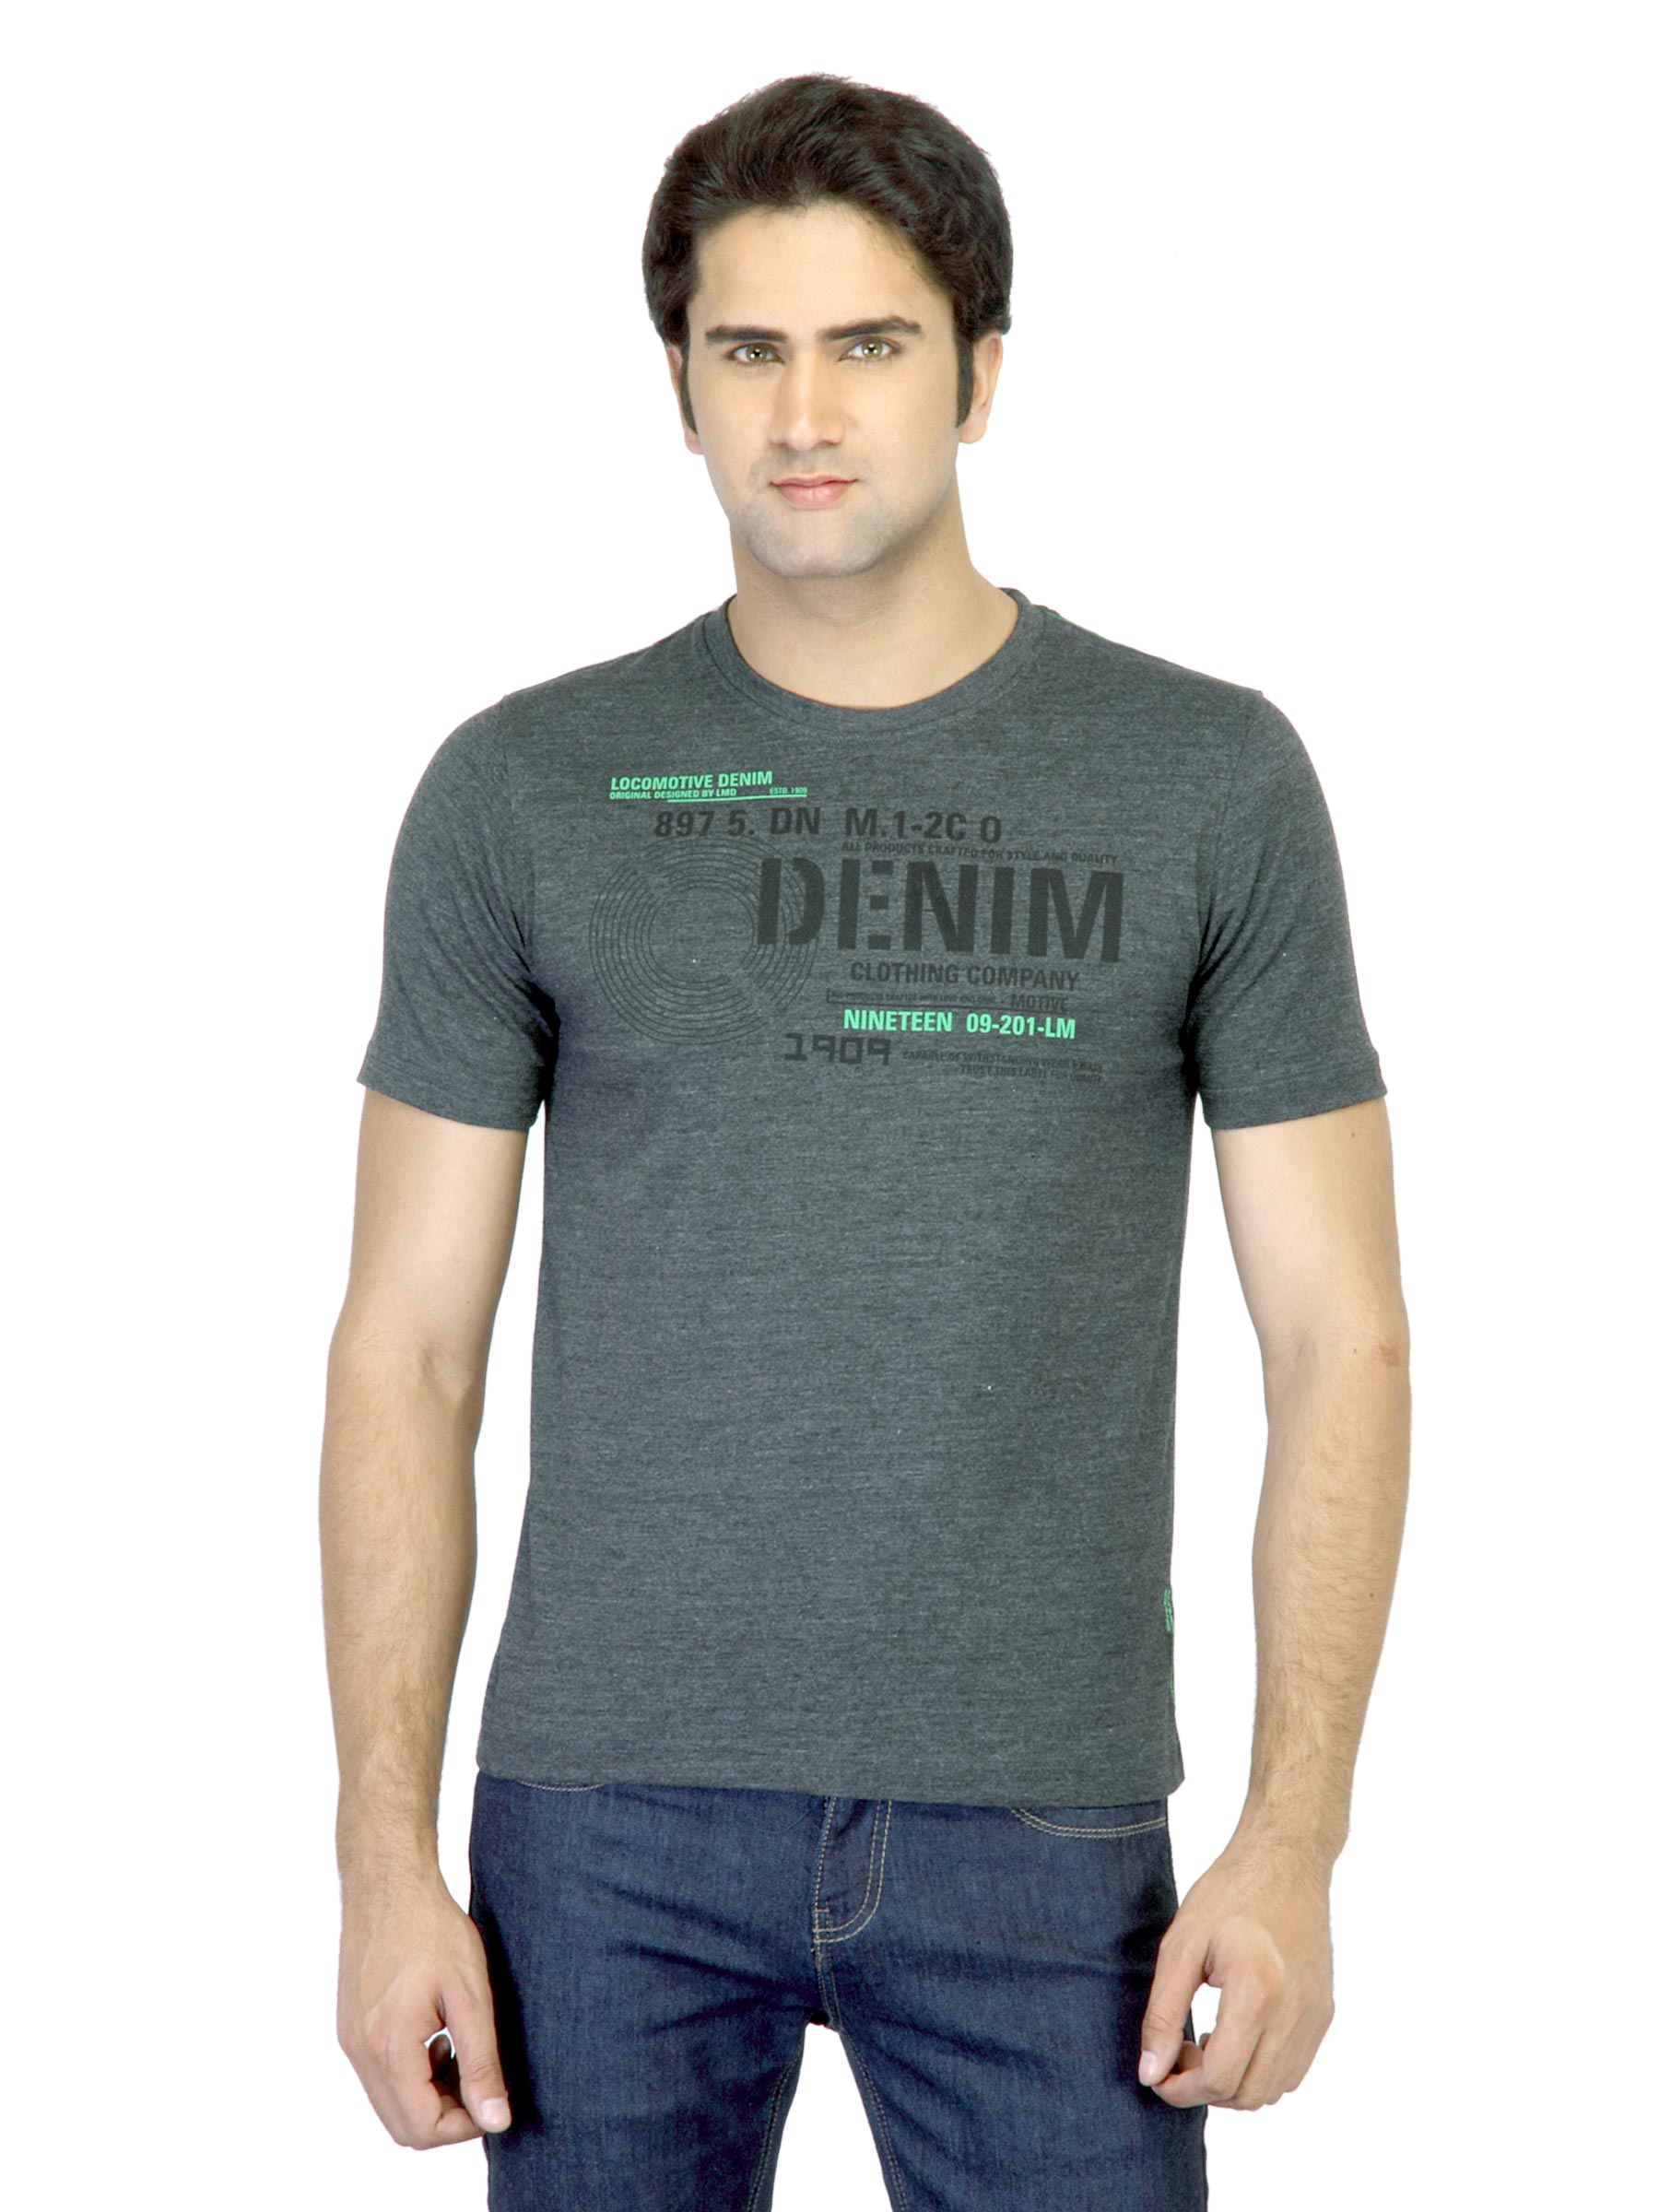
Locomotive Men Printed Charcoal T-shirt
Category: Apparel / Topwear / Tshirts
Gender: Men
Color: Charcoal
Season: Fall 2011
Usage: Casual